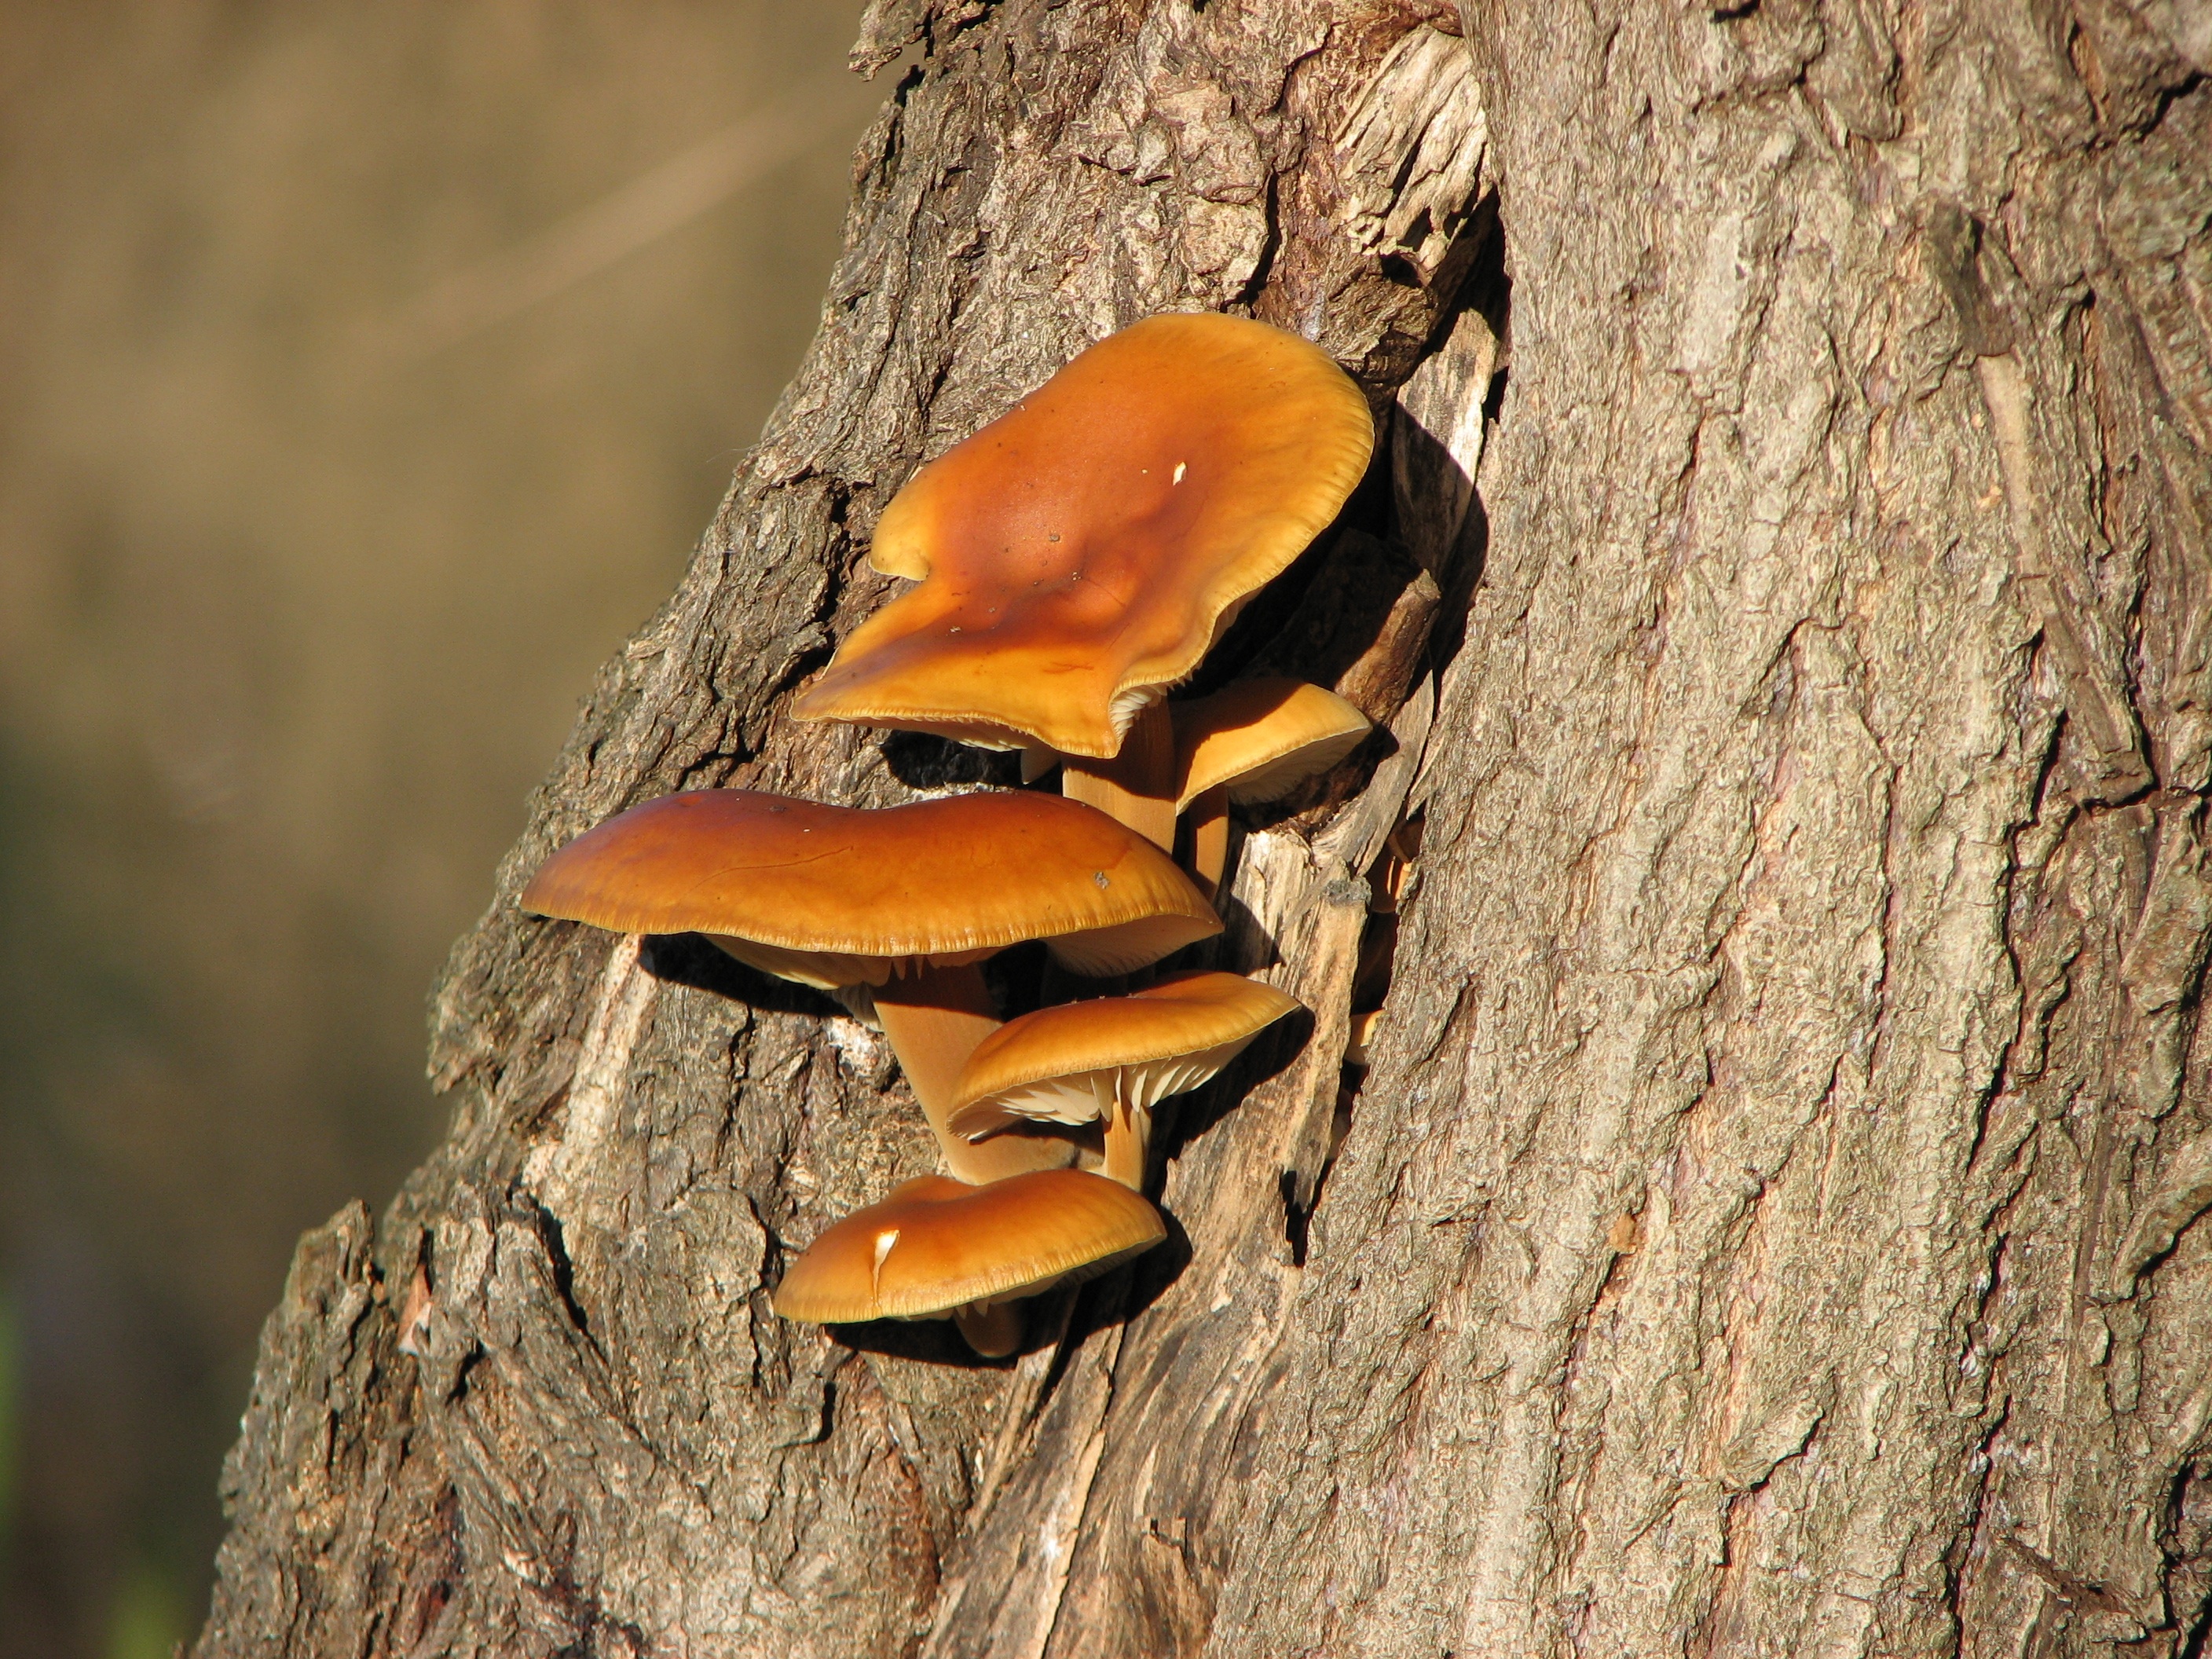
nature, forest, branch, bird, wood, bark, wildlife, beak, autumn, brown, mushroom, flora, fauna, trees, finch, billet, macro photography, old world flycatcher, tinder fungus, spunk, perching bird, piciformes